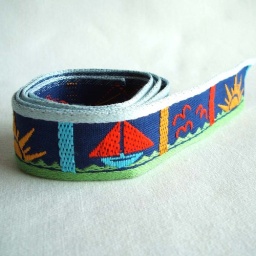
Vintage sail away trim in navy blue